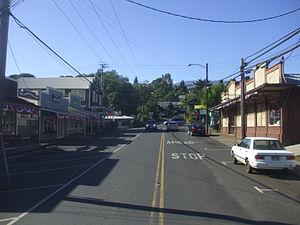
Makawao est une census-designated place de l'État d'Hawaï dans le comté de Maui, aux États-Unis. En 2010, la population était de 7 184 habitants.